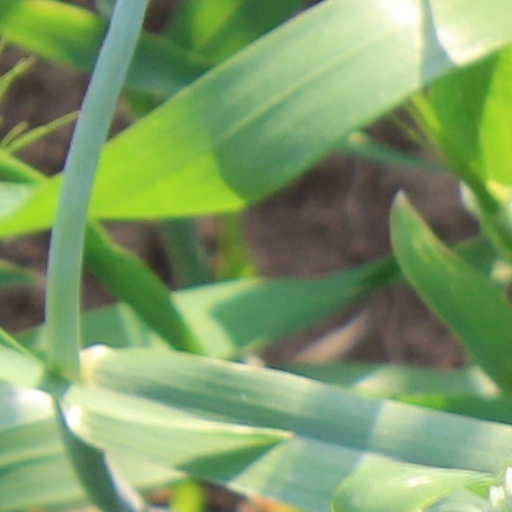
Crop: wheat